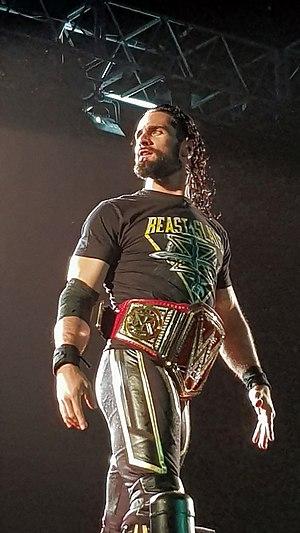
Seth Rollins, de son vrai nom Colby Daniel López, est un catcheur américain. Il travaille actuellement à la World Wrestling Entertainment, dans la division Raw.